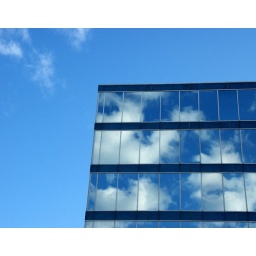
AFPG clouds reflected in glass building